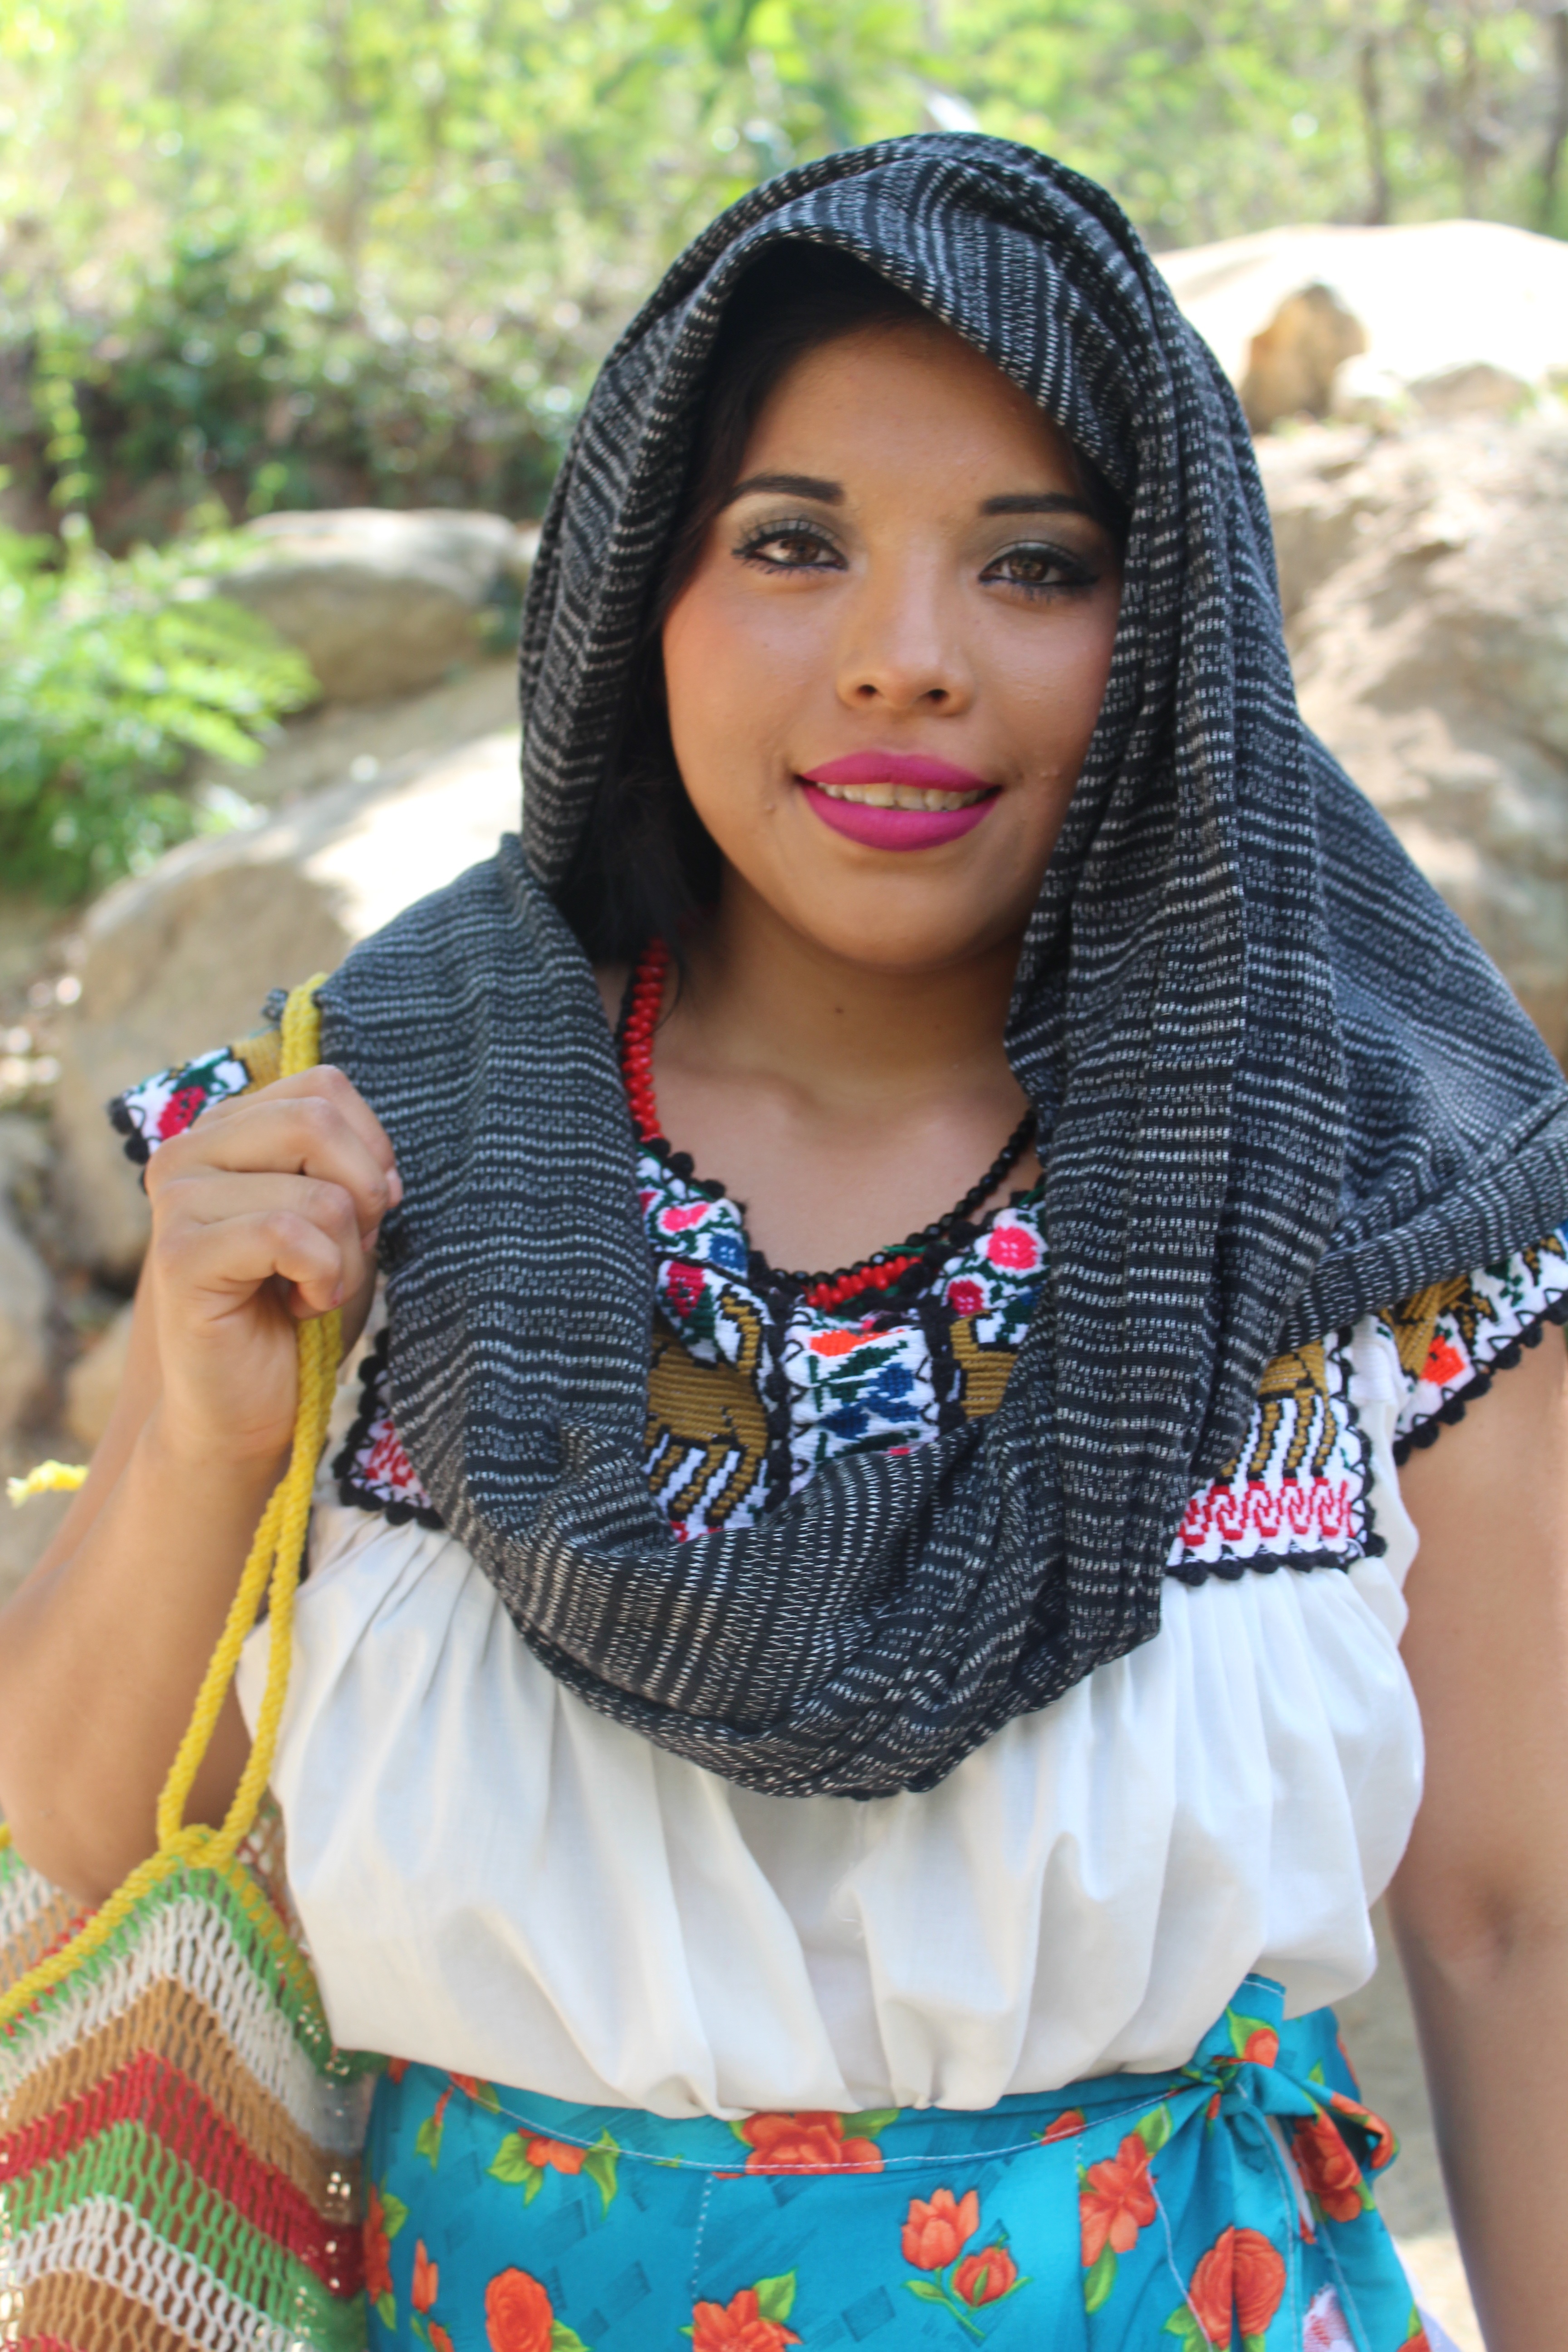
people, girl, woman, portrait, model, child, fashion, clothing, lady, dress, crafts, women, mexico, beauty, culture, poverty, pretty, tradition, costume, indian, mexican, regional, indigenous, hunger, shawl, traditional clothes, abdomen, photo shoot, oaxaca, chatina, chatino, nopala